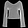
Label: Pullover